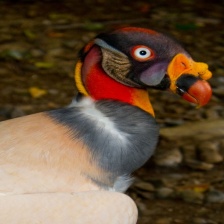
Species: KING VULTURE
Scientific name: SARCORAMPHUS PAPA
ImageNet parent category: vulture